List of birds of South America

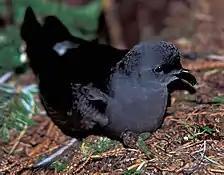
Leach's storm-petrel

Order: PhaethontiformesFamily: Phaethontidae